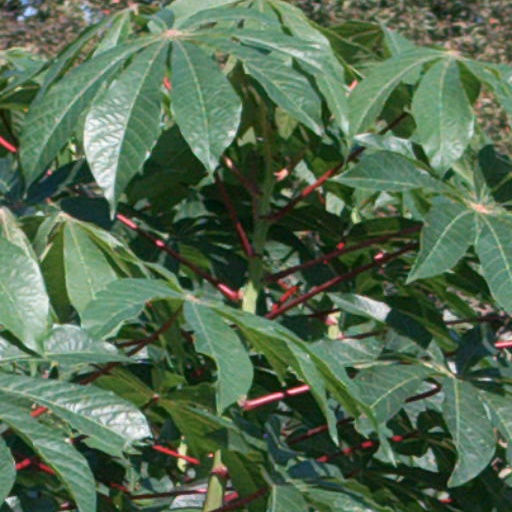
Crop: cassava